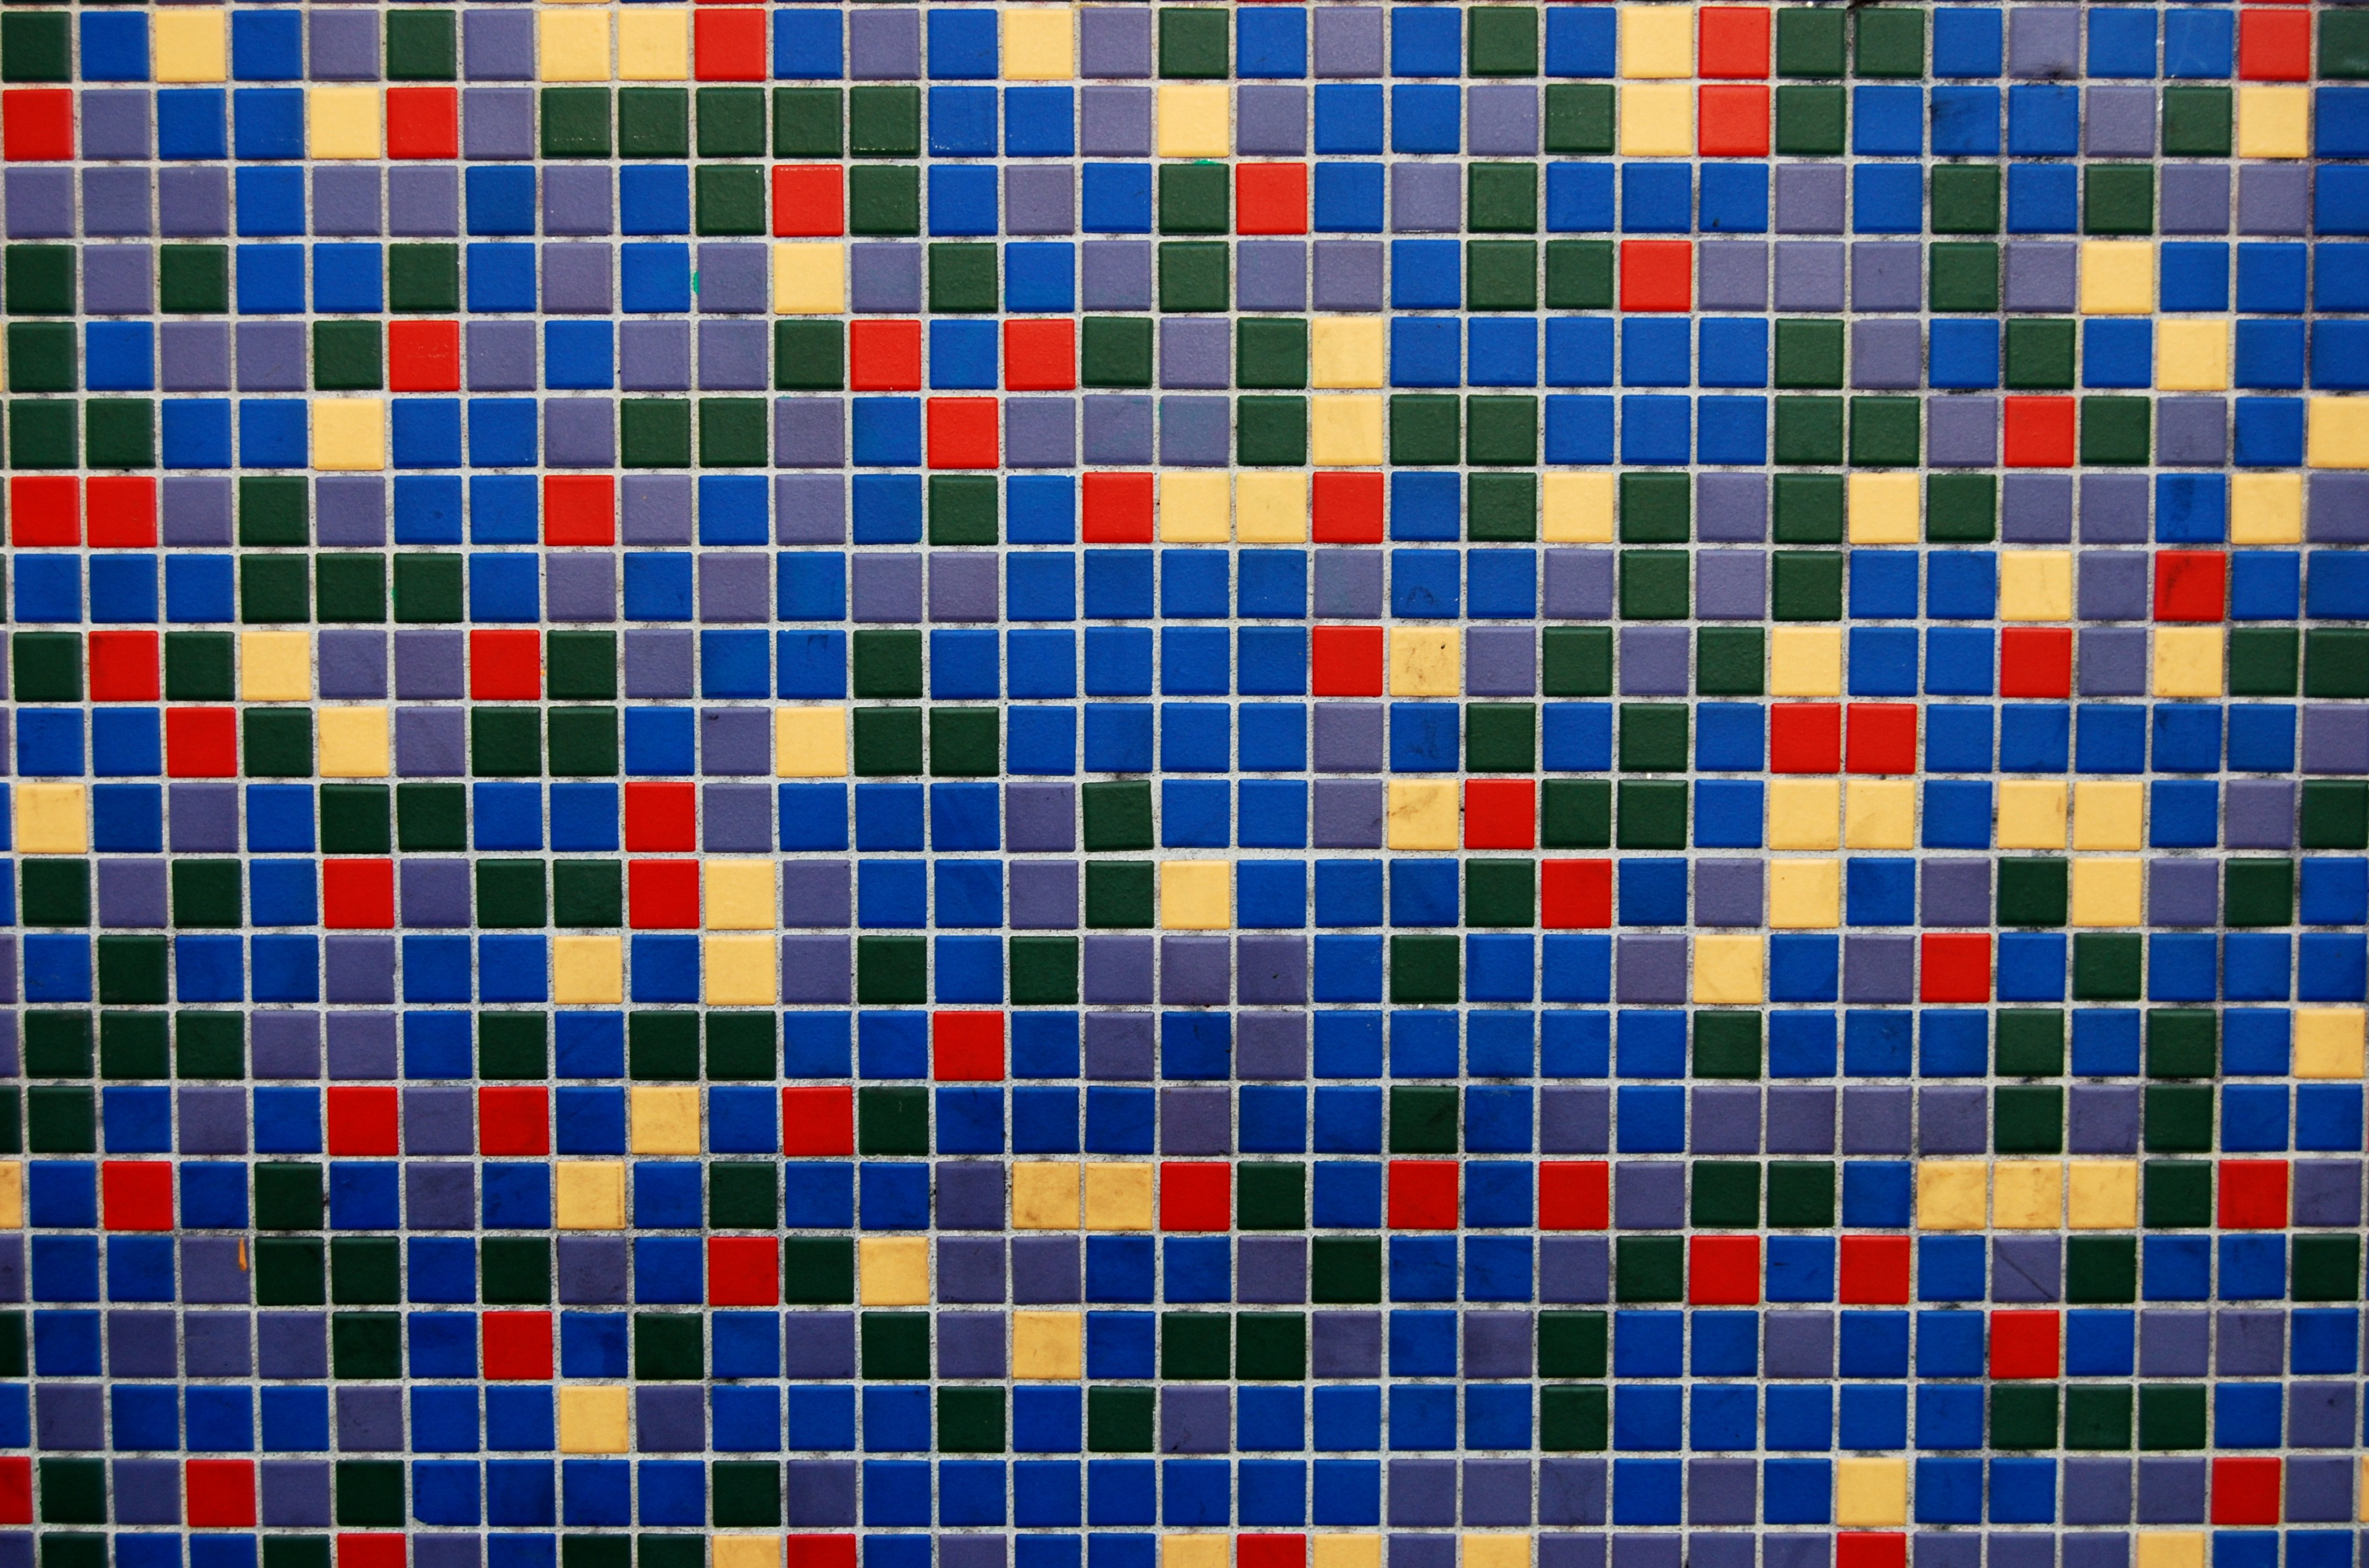
abstract, floor, pattern, line, color, blue, toy, circle, art, design, net, squares, symmetry, mosaic, shape, flooring